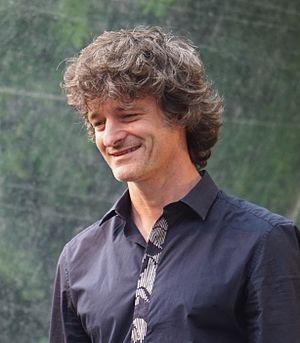
vue de la représentation au domaine Canard Duchêne.